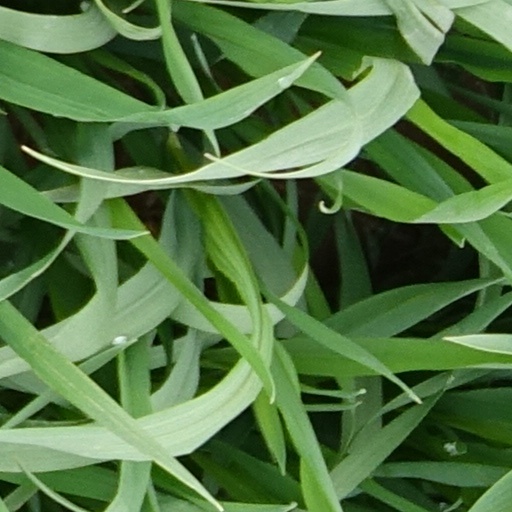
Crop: wheat